Ahearn House and Summer House

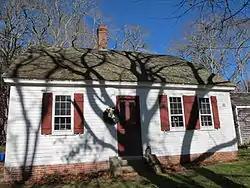
NPS photo

The Ahearn House and Summer House are a pair of houses at 450 Pamet Point Road in Wellfleet, Massachusetts. The smaller "summer house" is an early 19th-century cottage, while the main house is a subsequent construction; both are important examples of period architecture in the community. The property was listed on the National Register of Historic Places in 1984.